FC Shakhtar Donetsk junior squads and academy

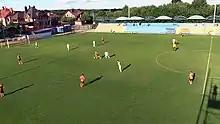
Knyazha Arena in 2016 (Shakhtar - Olimpik) under-21

The FC Shakhtar Donetsk junior squads and academy is a football academy and the club's junior squads of Ukrainian professional football club Shakhtar Donetsk.